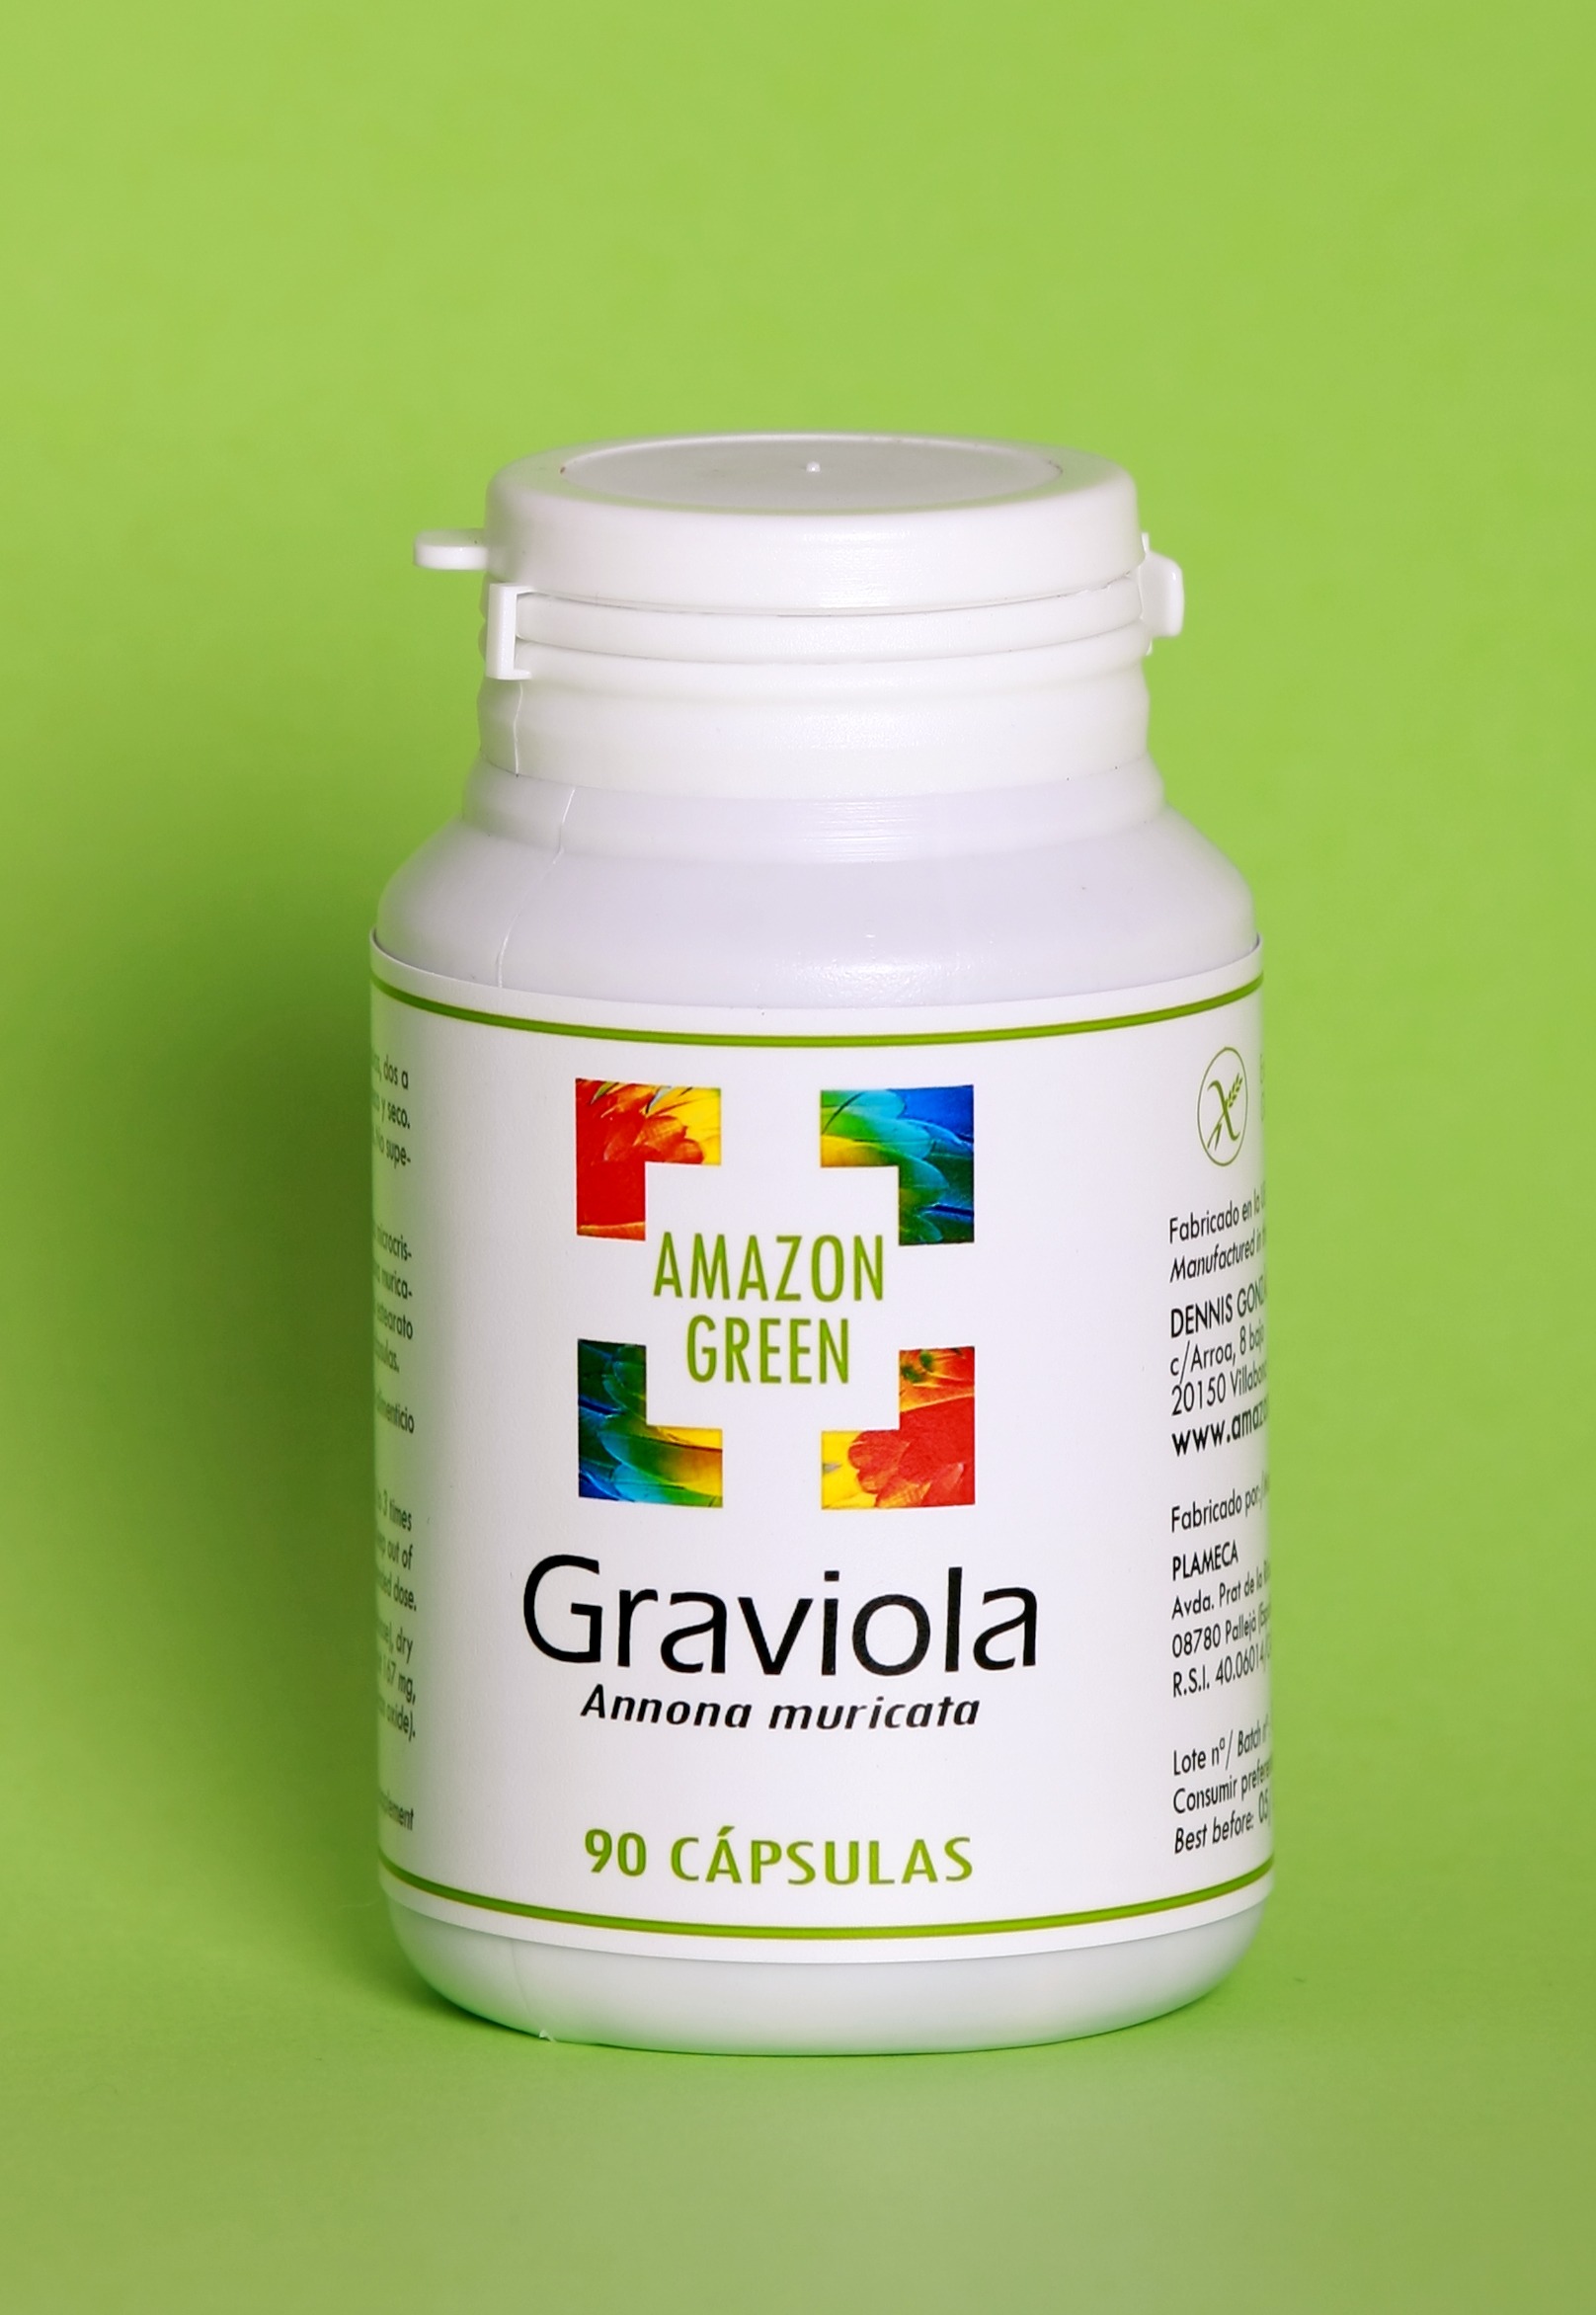
boat, food, natural, bottle, medicine, product